Sequence (music)

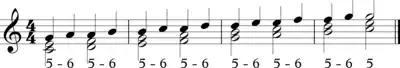
Image of the ascending 5-6 sequence in music

The ascending 5-6 sequence, like the ascending fifths sequence, adorns a stepwise ascent. It follows a root movement pattern of down a third (usually to a first inversion chord sharing the same bass note as the first note) followed by a root movement up a fourth. This is often accomplished through an alternation of root position and first inversion chords. The figured bass is the same as the descending 5-6 sequence, but the bass itself follows an ascending pattern rather than a descending pattern.